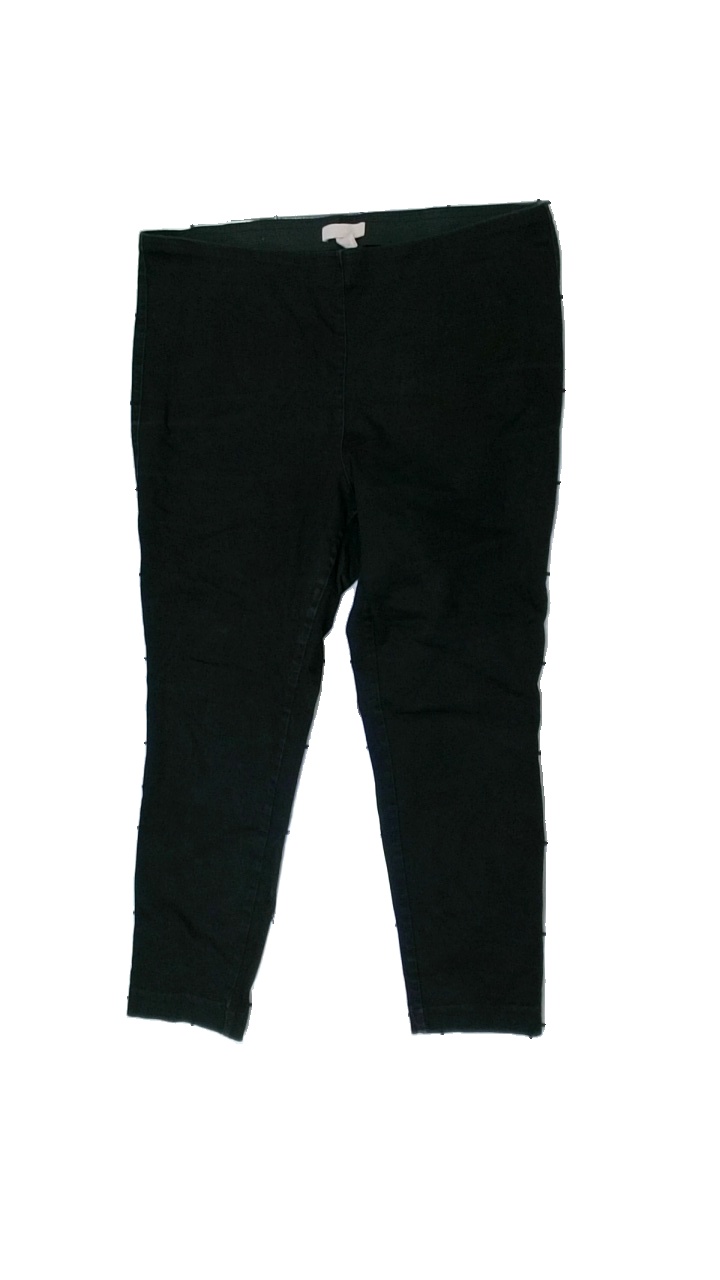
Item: Trousers (Ladies)
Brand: H&m
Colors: Black
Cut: Regular
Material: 80% cotton, 18% polyester, 2% elastane
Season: All
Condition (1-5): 3
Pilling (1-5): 4
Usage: Export
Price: <50